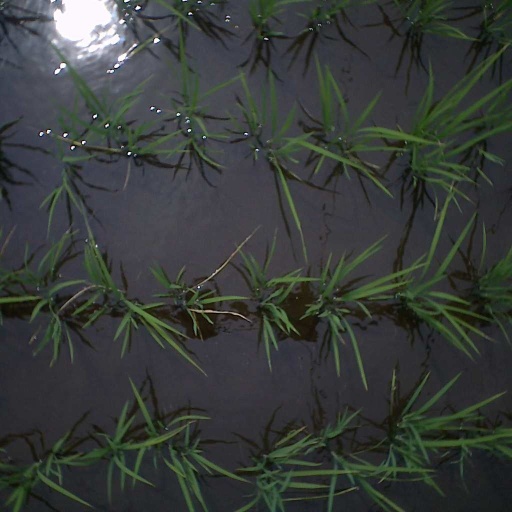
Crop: rice